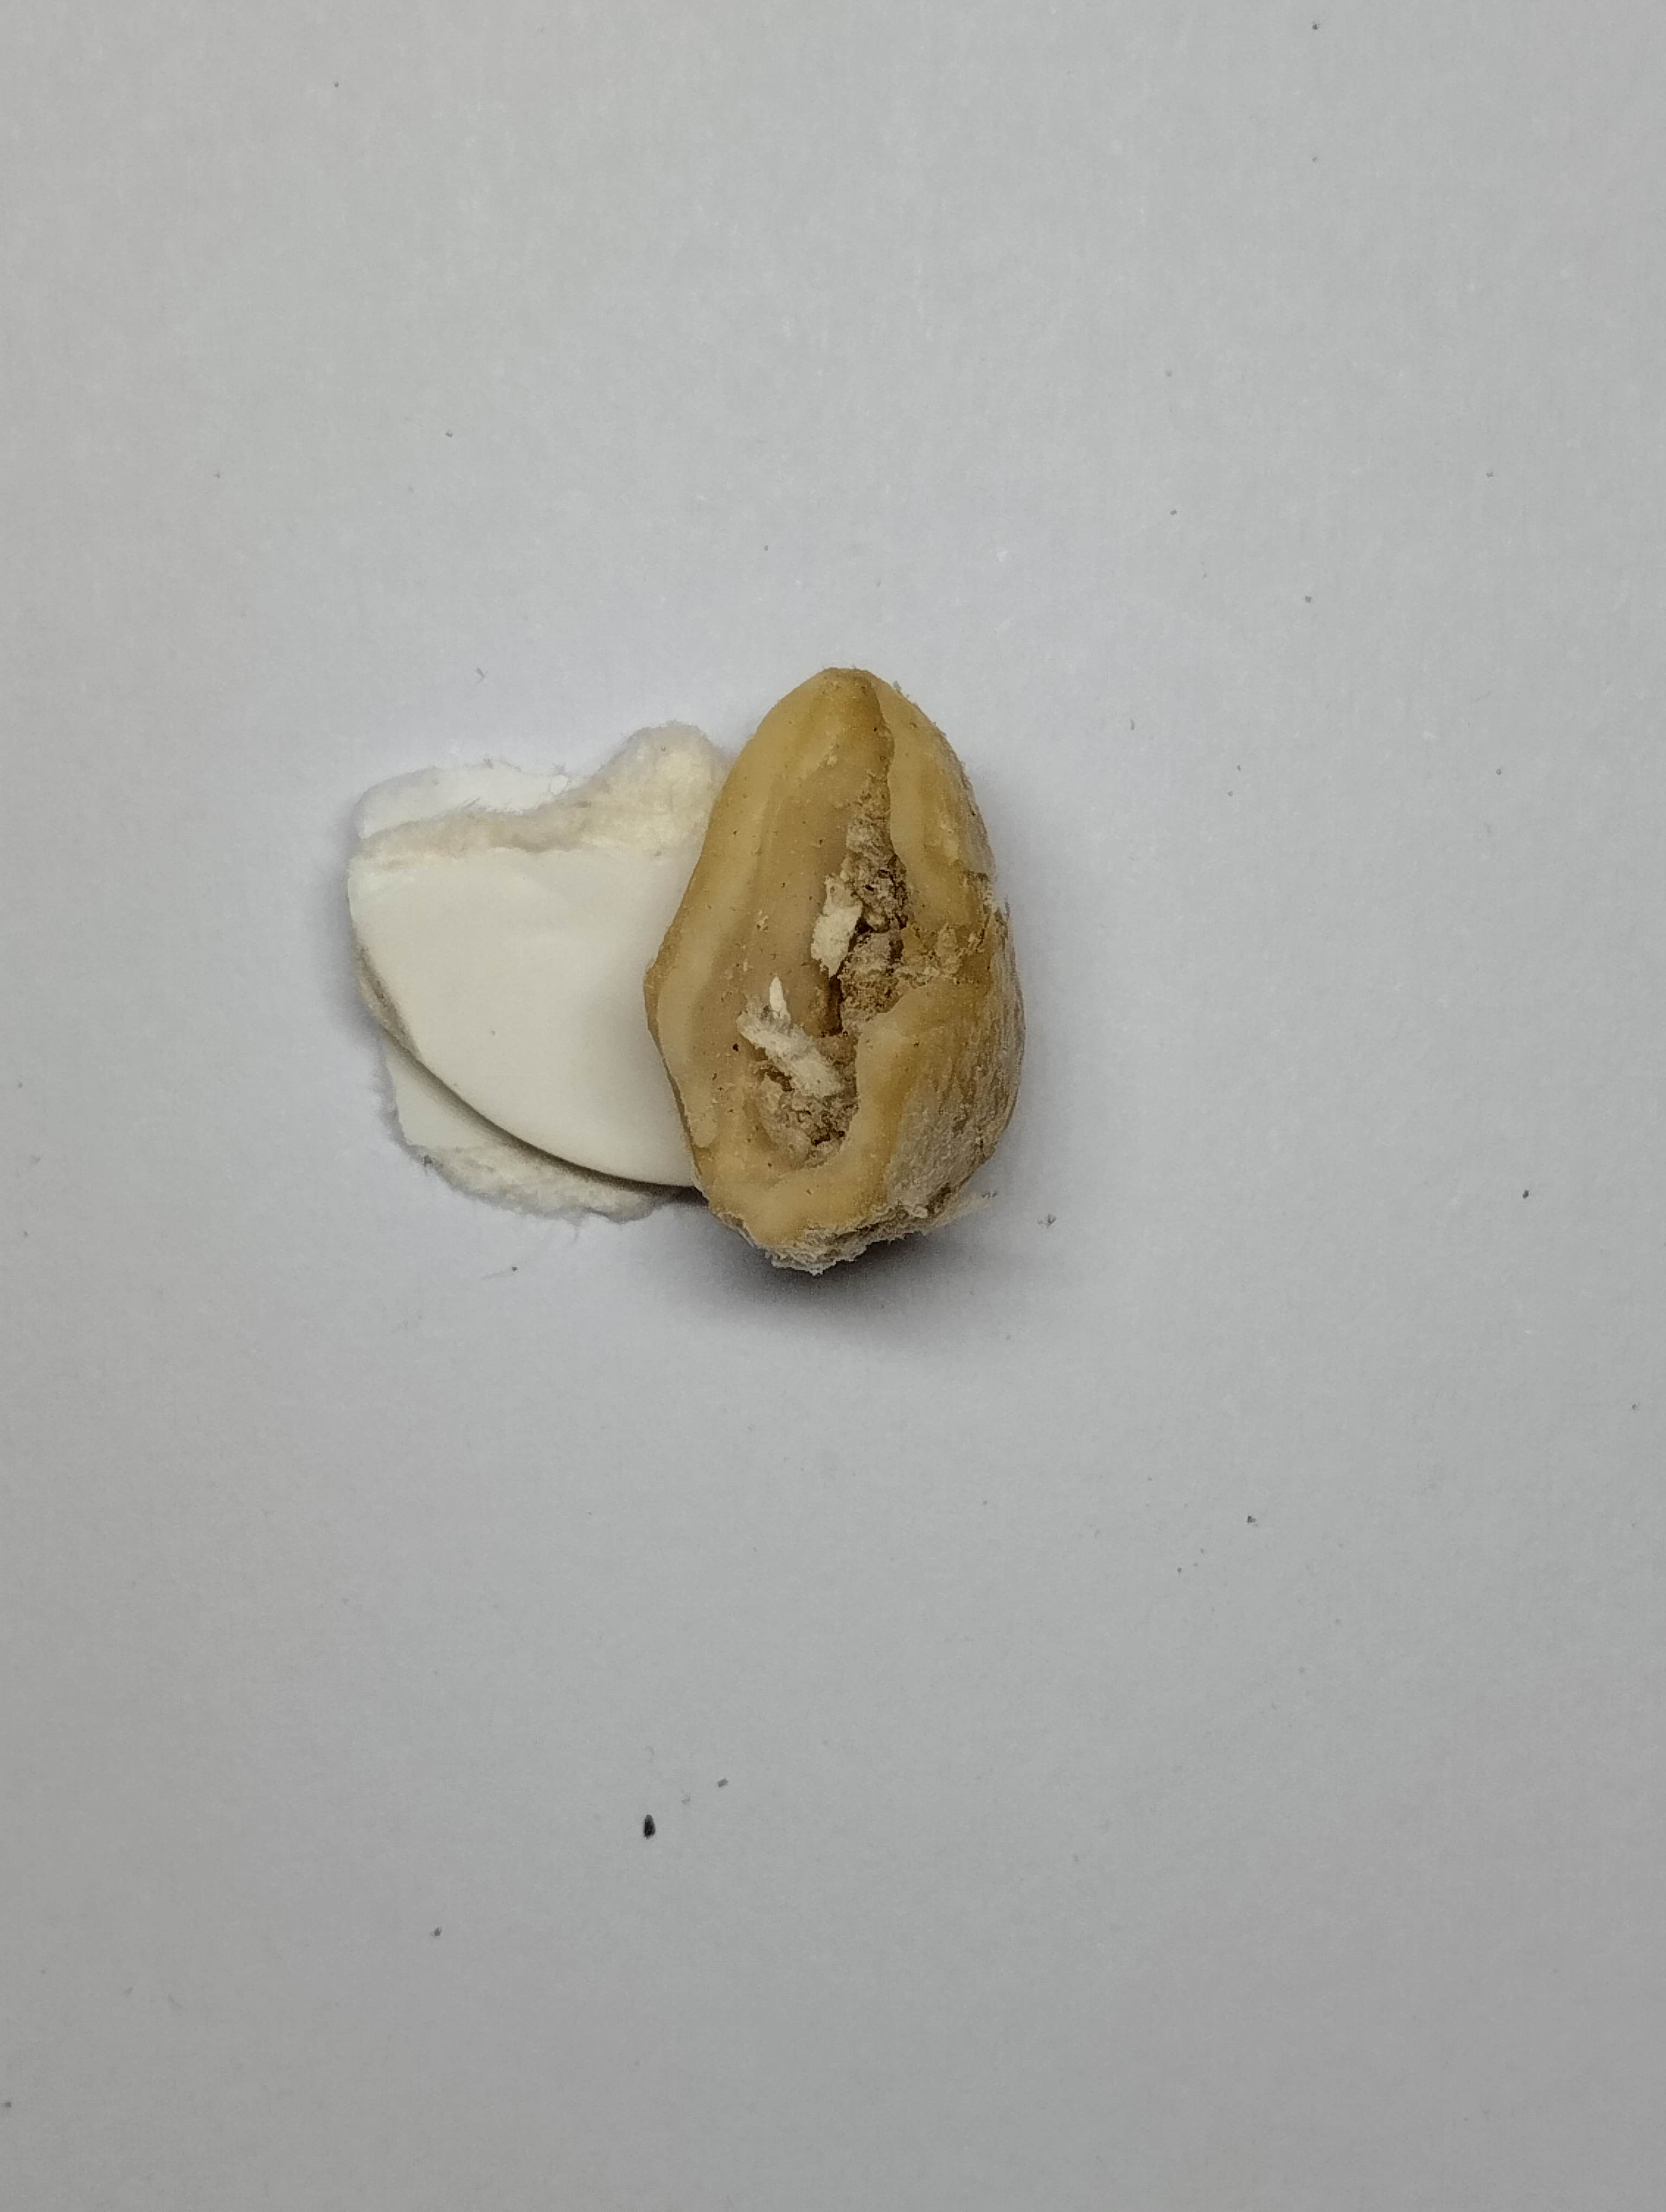
Label: rusak (damaged seed)